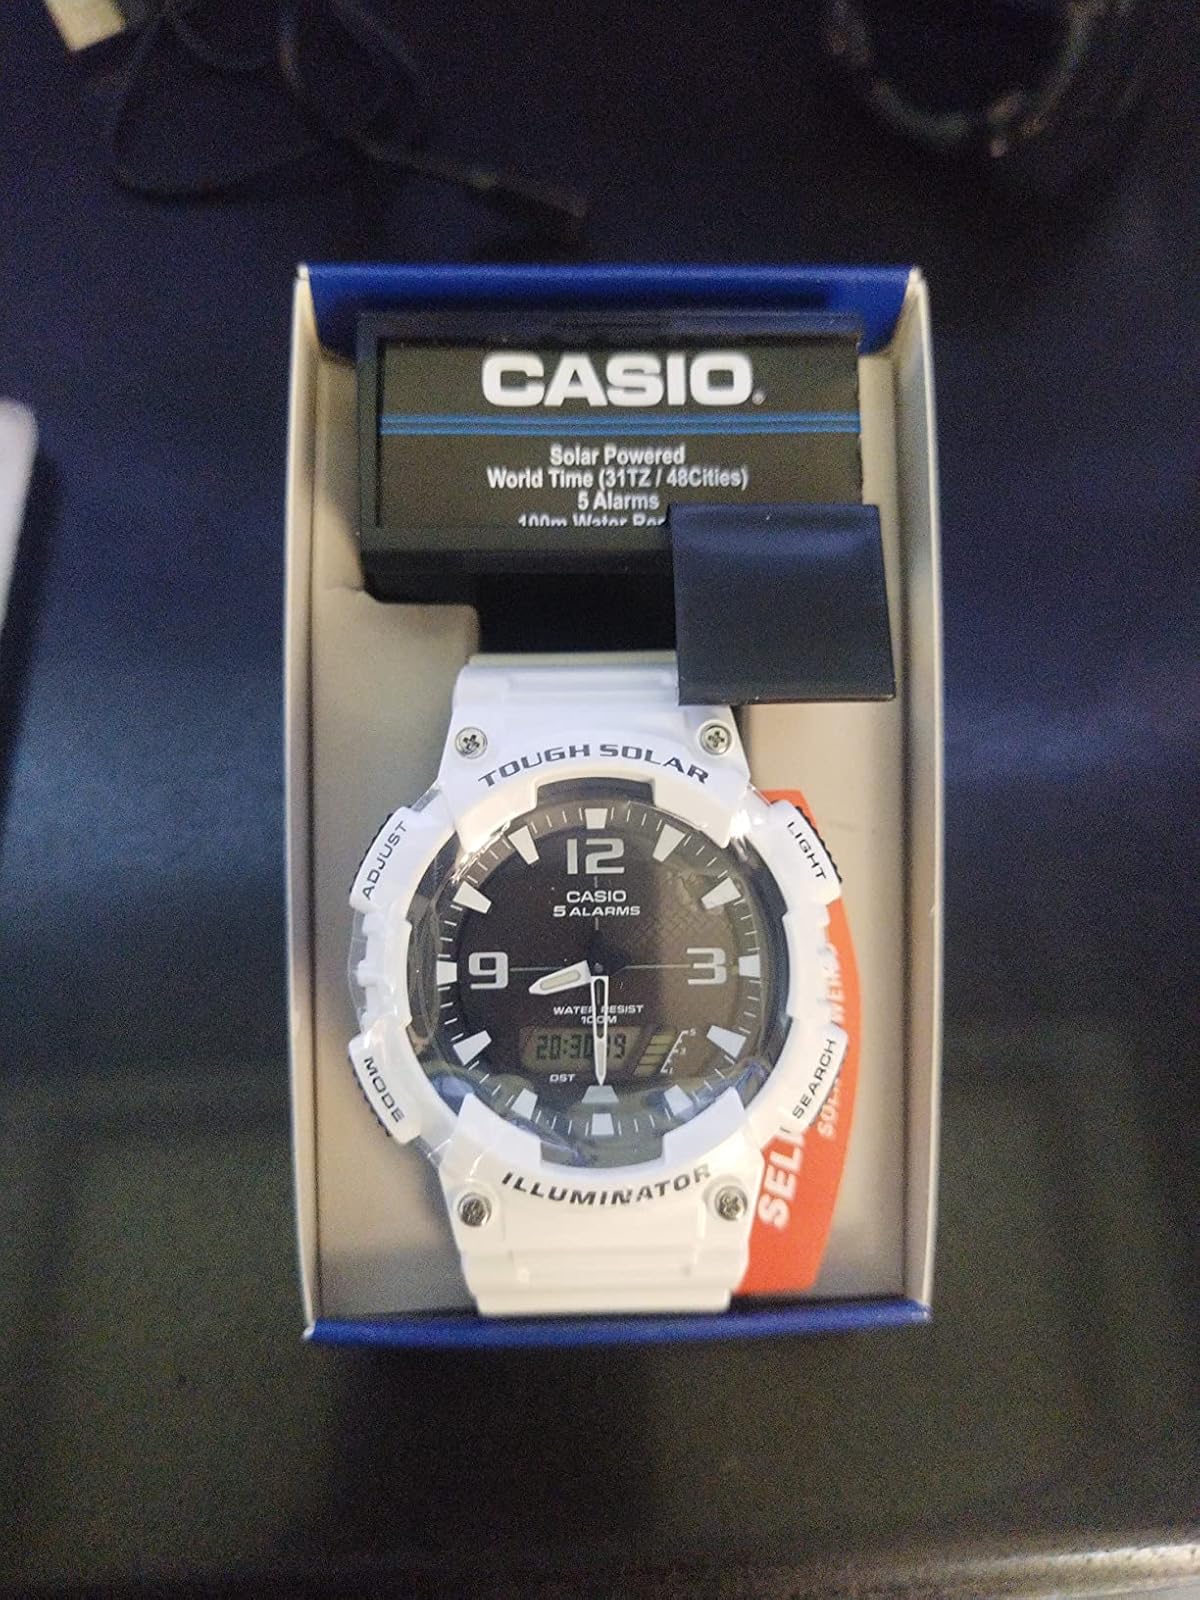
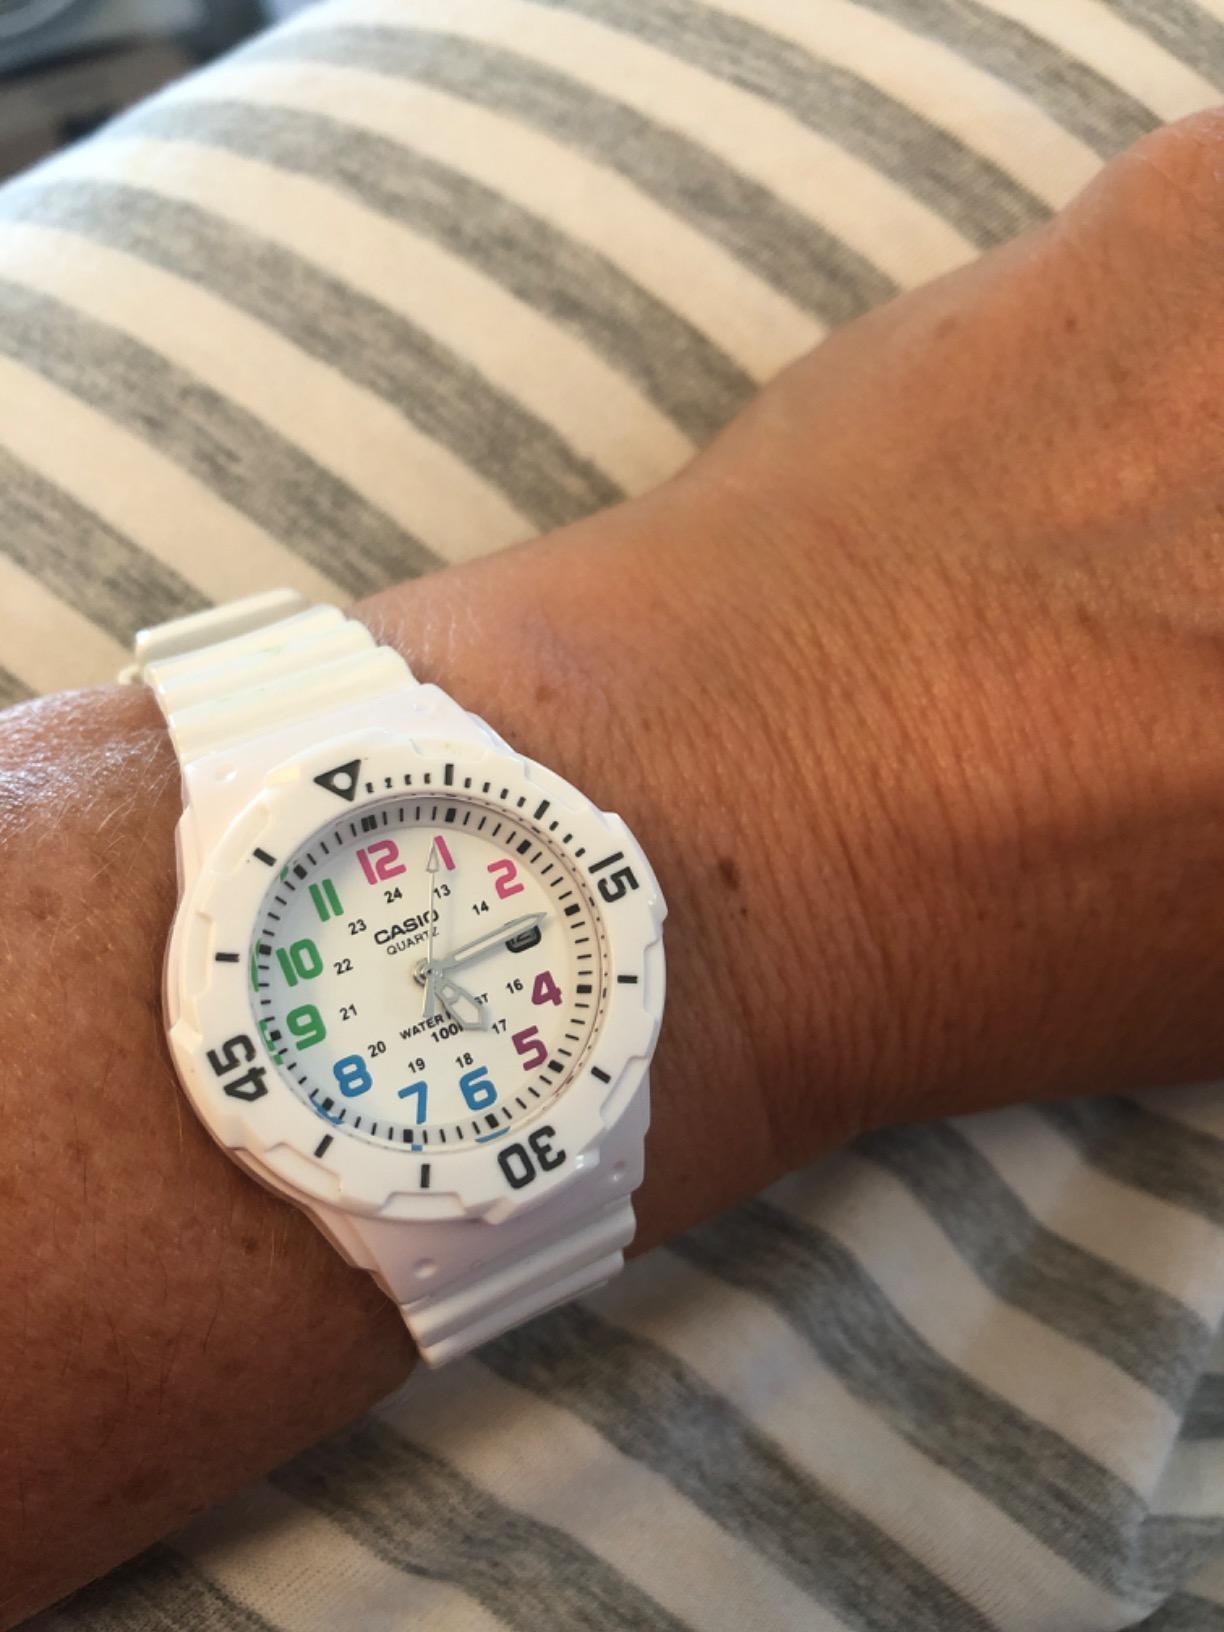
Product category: accessories_watch
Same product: no